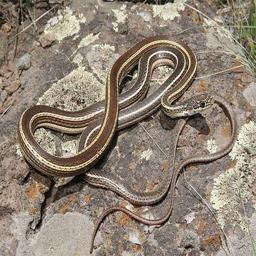
Animal: snakes